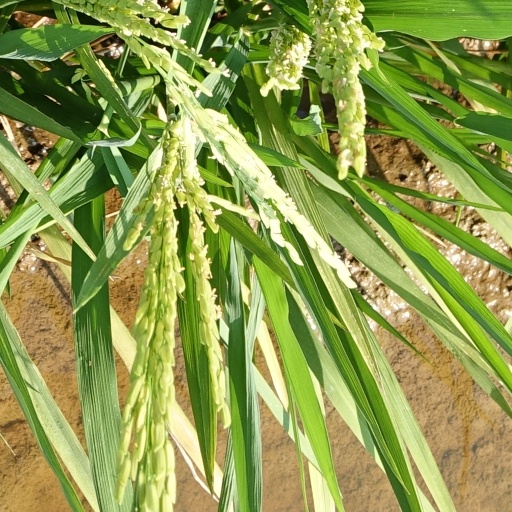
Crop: rice